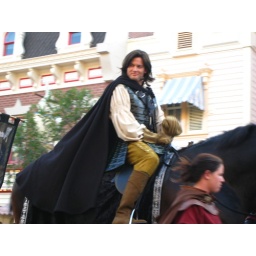
in fairness.. cute si Prince Caspian in person ha!